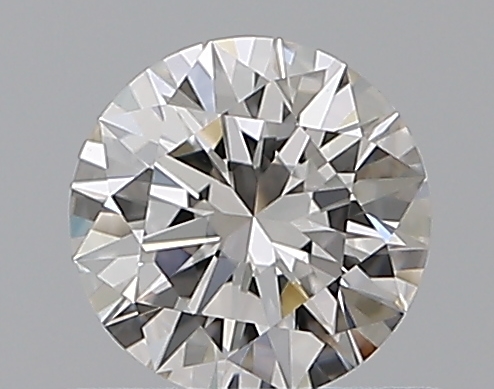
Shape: round
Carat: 0.51
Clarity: VVS2
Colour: G
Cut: EX
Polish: EX
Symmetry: EX
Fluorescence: F
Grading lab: GIA
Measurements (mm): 5.17 x 5.19 x 3.13